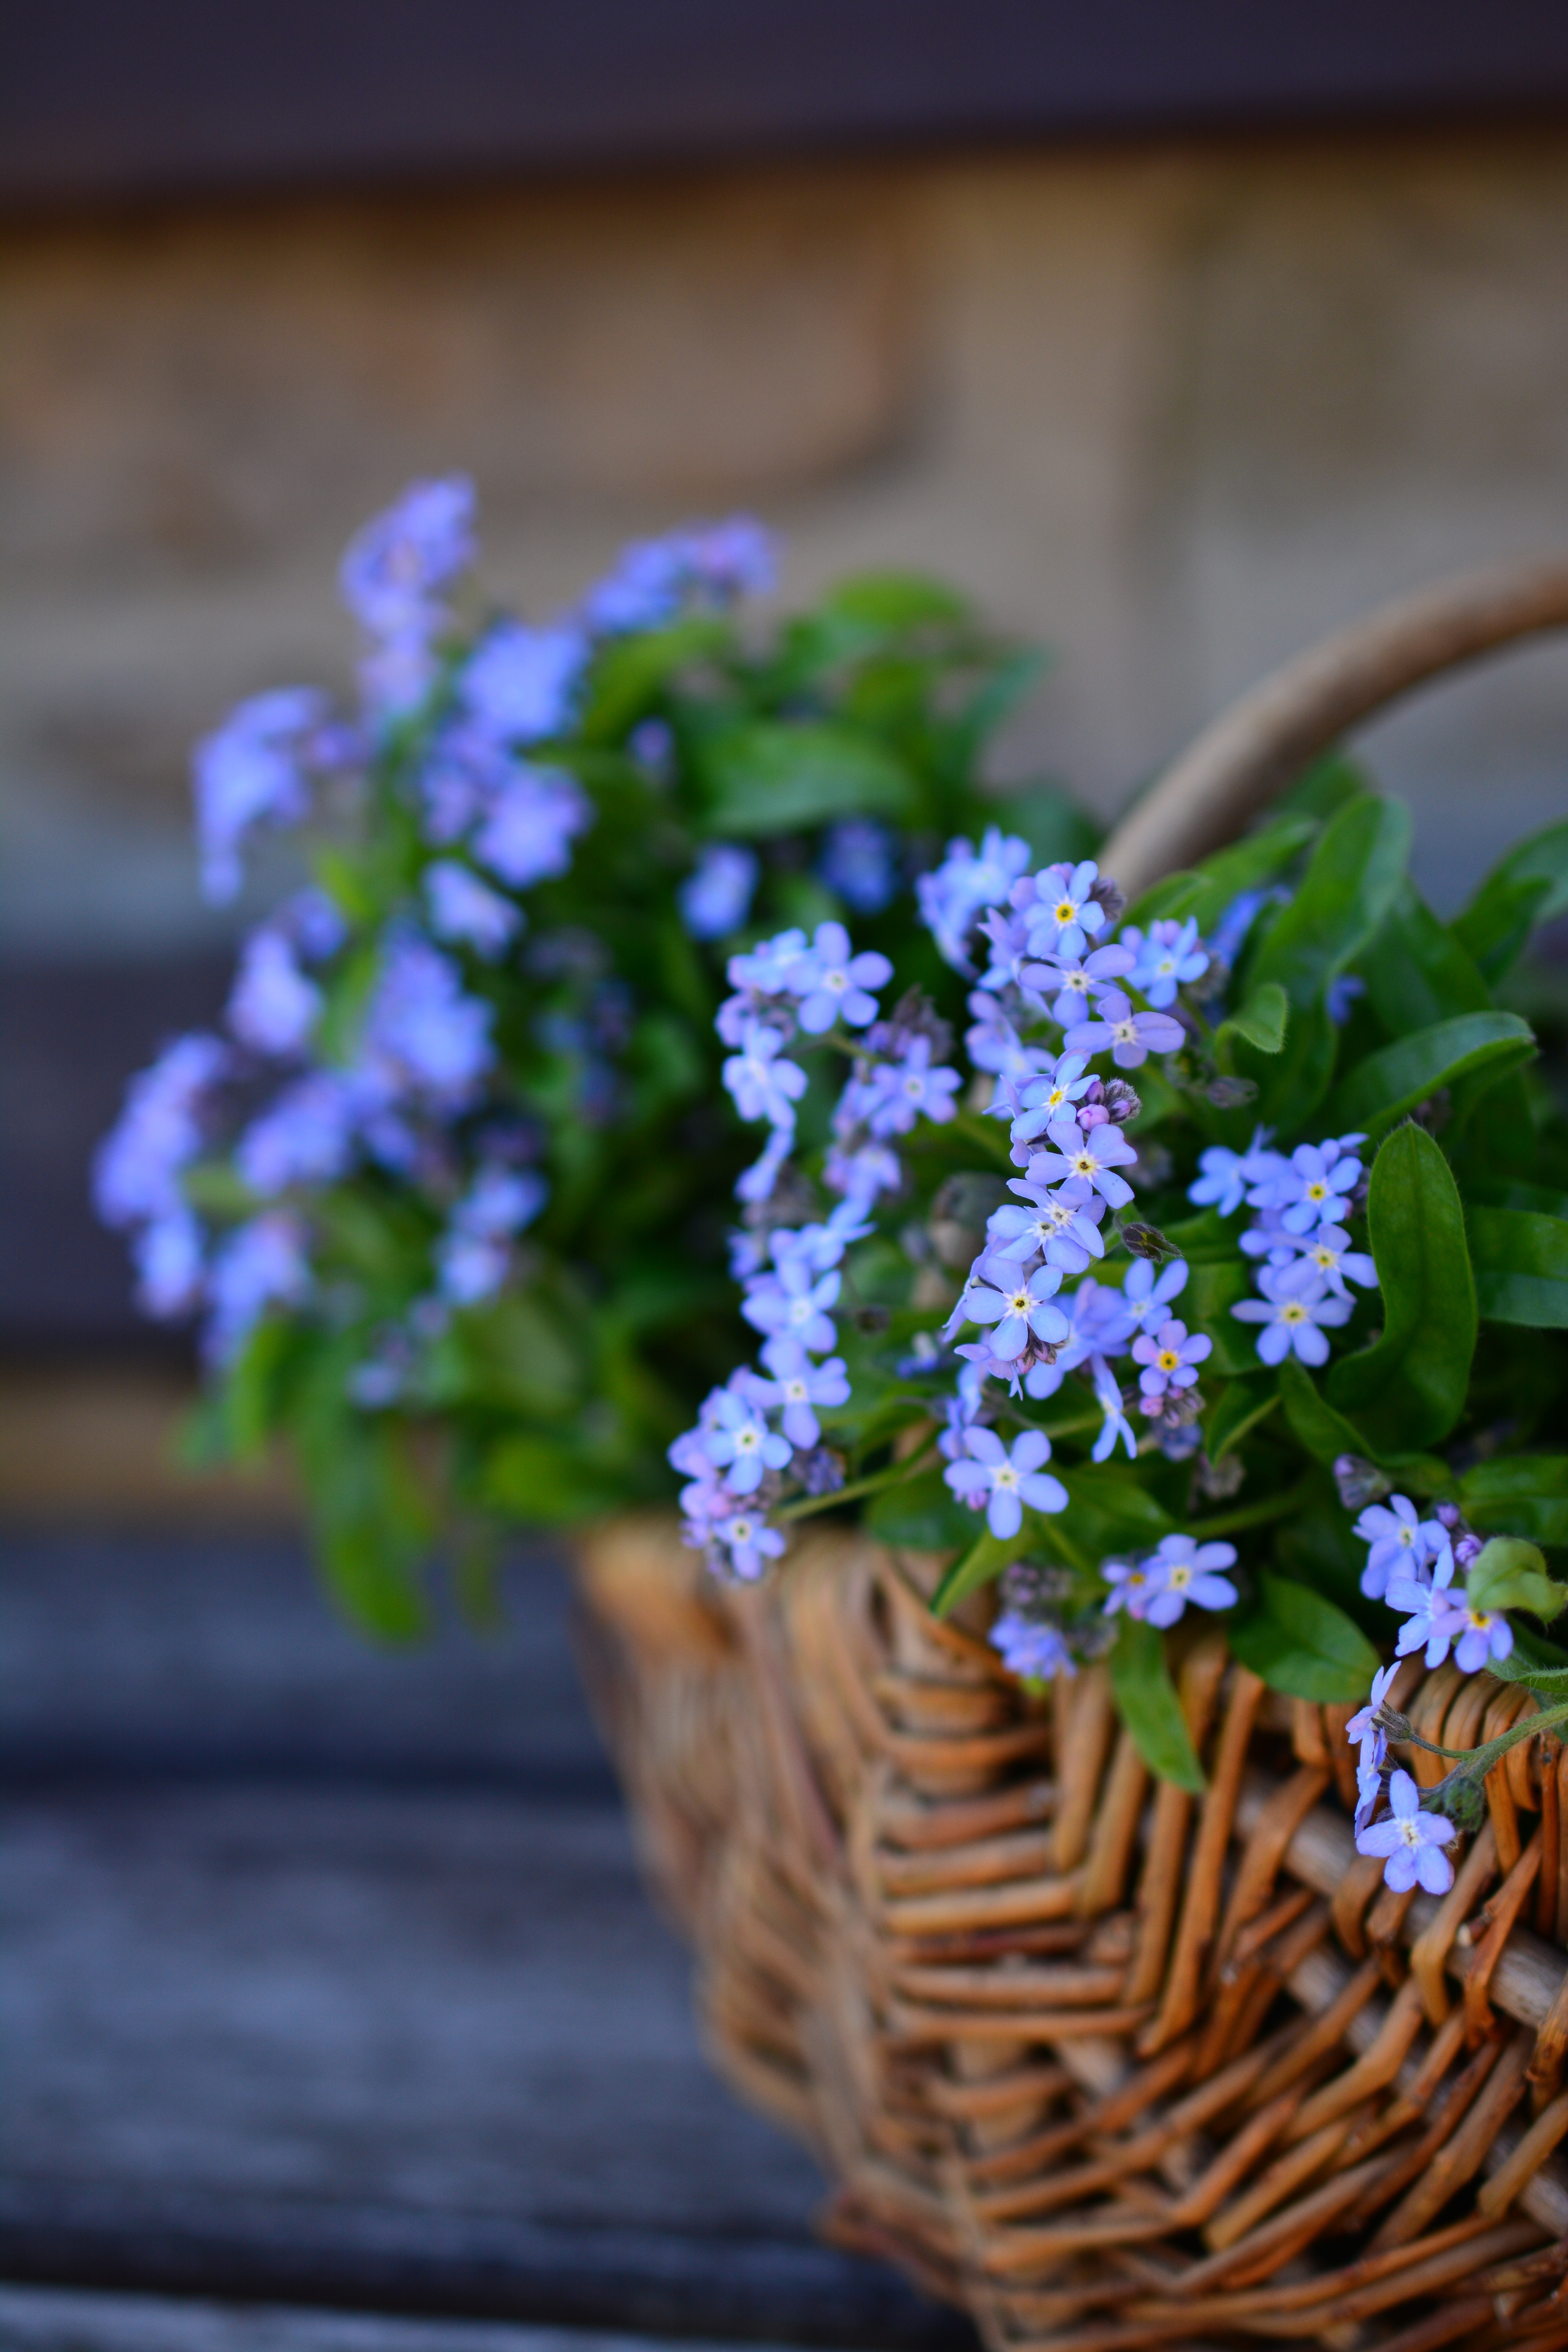
blossom, plant, flower, spring, blue, flora, flowers, forget me not, floristry, myosotis, macro photography, floral arrangement, flowering plant, flower bouquet, flower basket, floral design, land plant, violet family, flower arranging, robbery leaf plant